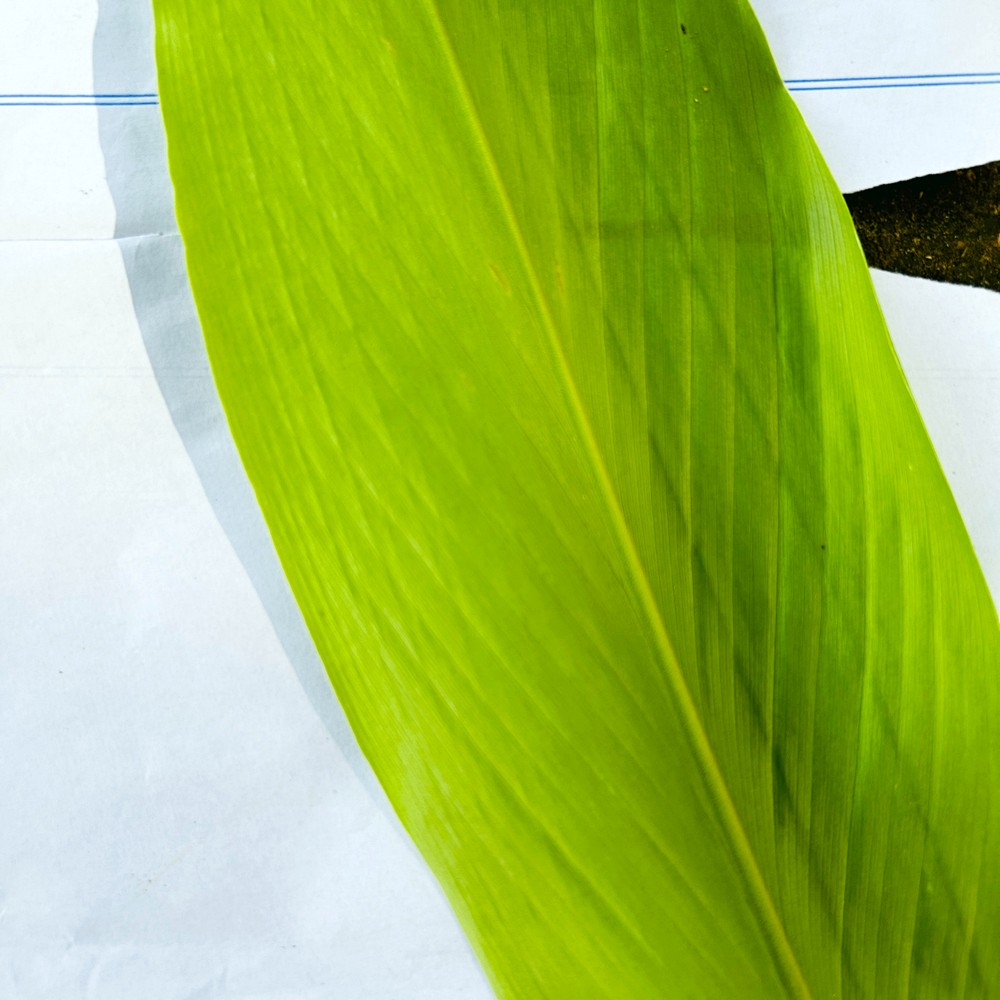
Label: Healthy Leaf